Basque football derbies

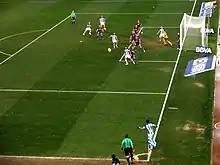
A derby match in La Liga between Real Sociedad and Eibar at Anoeta Stadium, 2015

Having never previously met in a competitive match during their 70-year coexistence, Eibar (then in the third tier, although they would gain promotion via the play-offs at the end of the season) achieved a shock victory in November 2012 when they eliminated Athletic Bilbao, the previous season's finalists, from the 2012–13 Copa del Rey on away goals; the Eibar scorer was Mikel Arruabarrena, an unsuccessful Athletic youth graduate. The second leg at the original San Mamés was also the last cup tie (of 268 in total) played at the stadium.